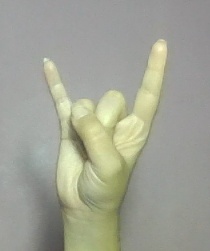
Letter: la